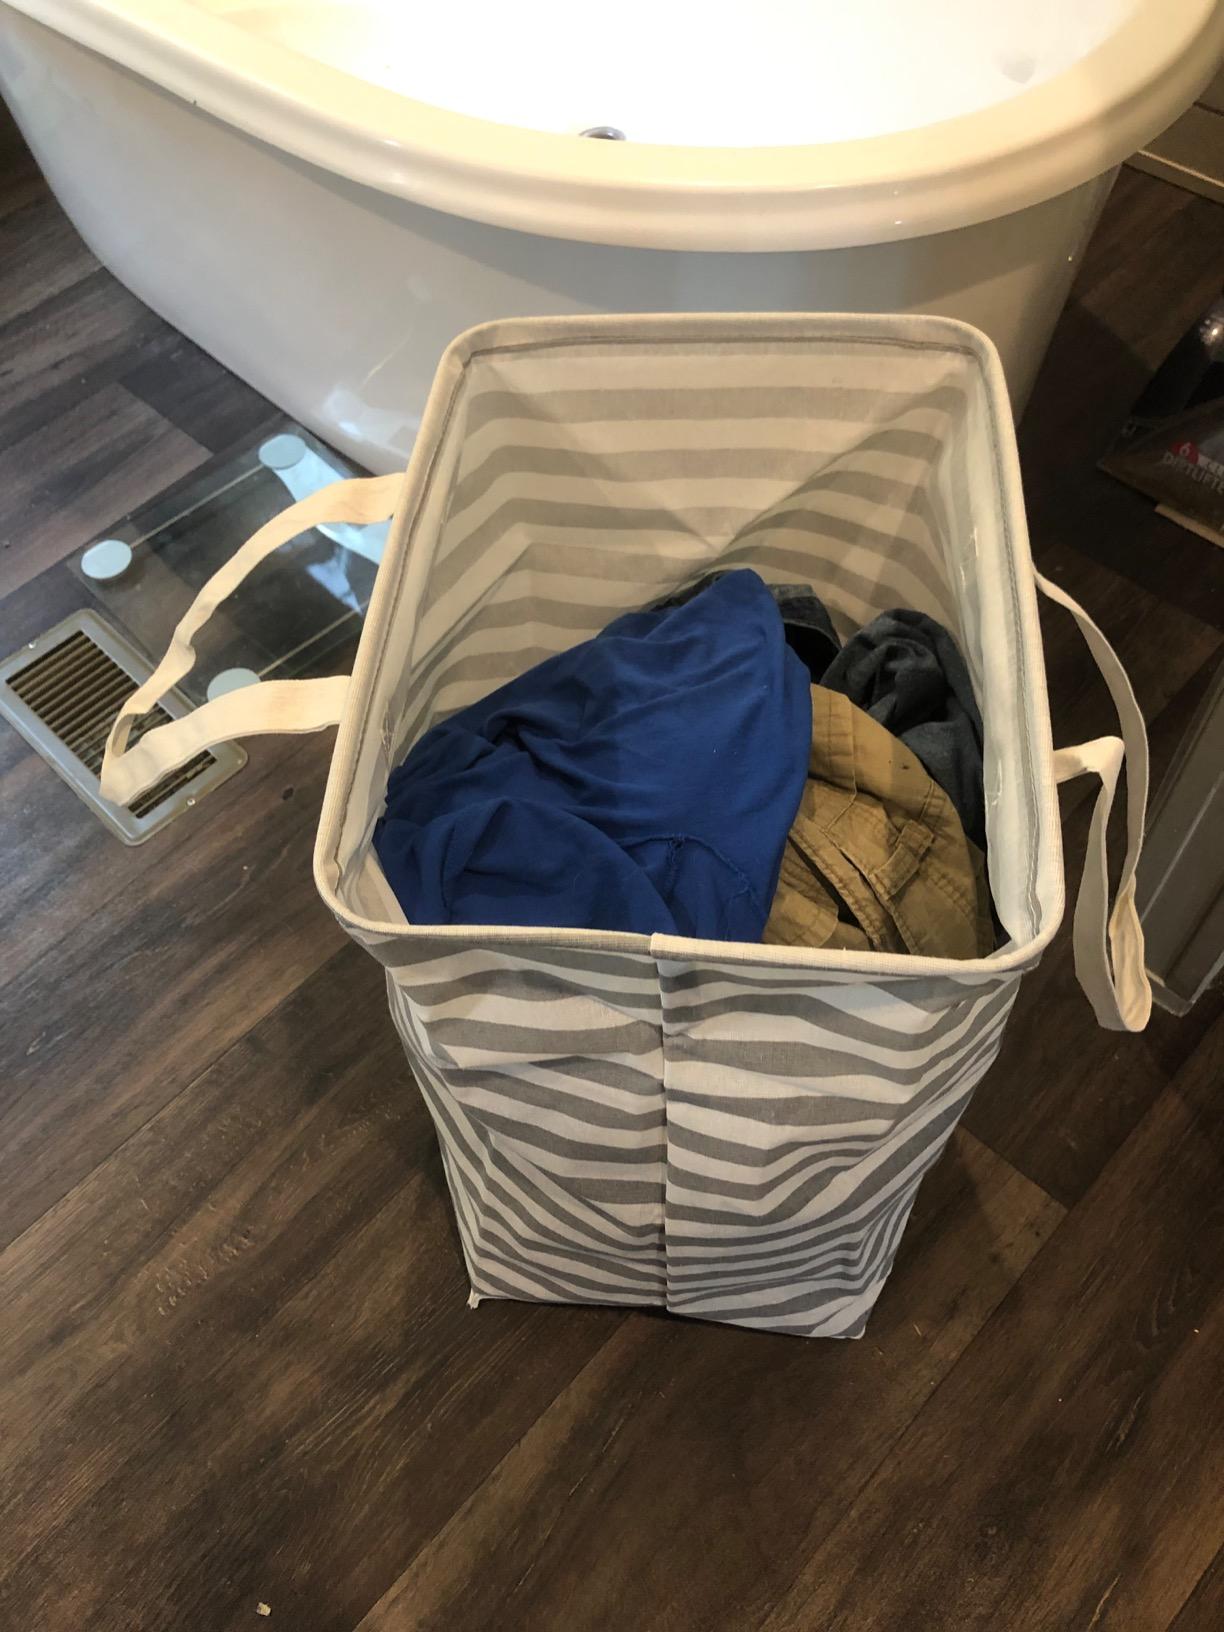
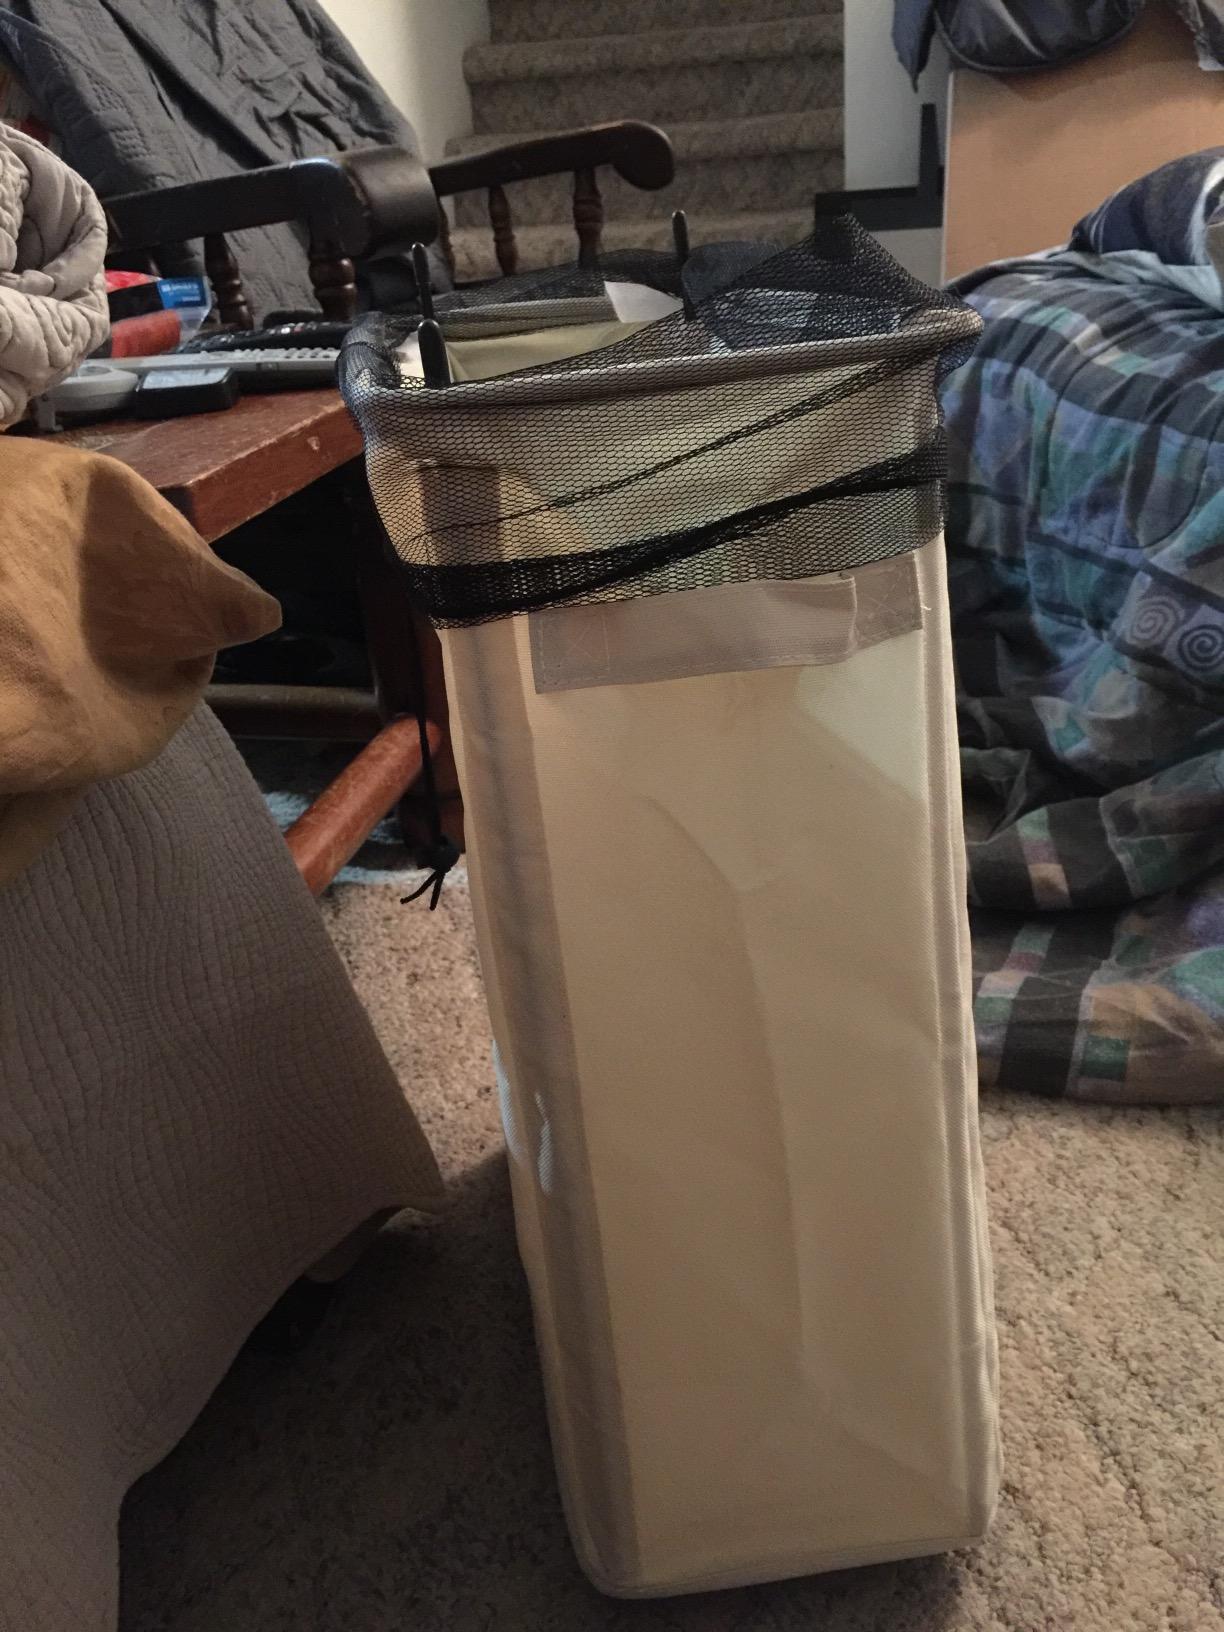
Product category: items_hamper
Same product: no